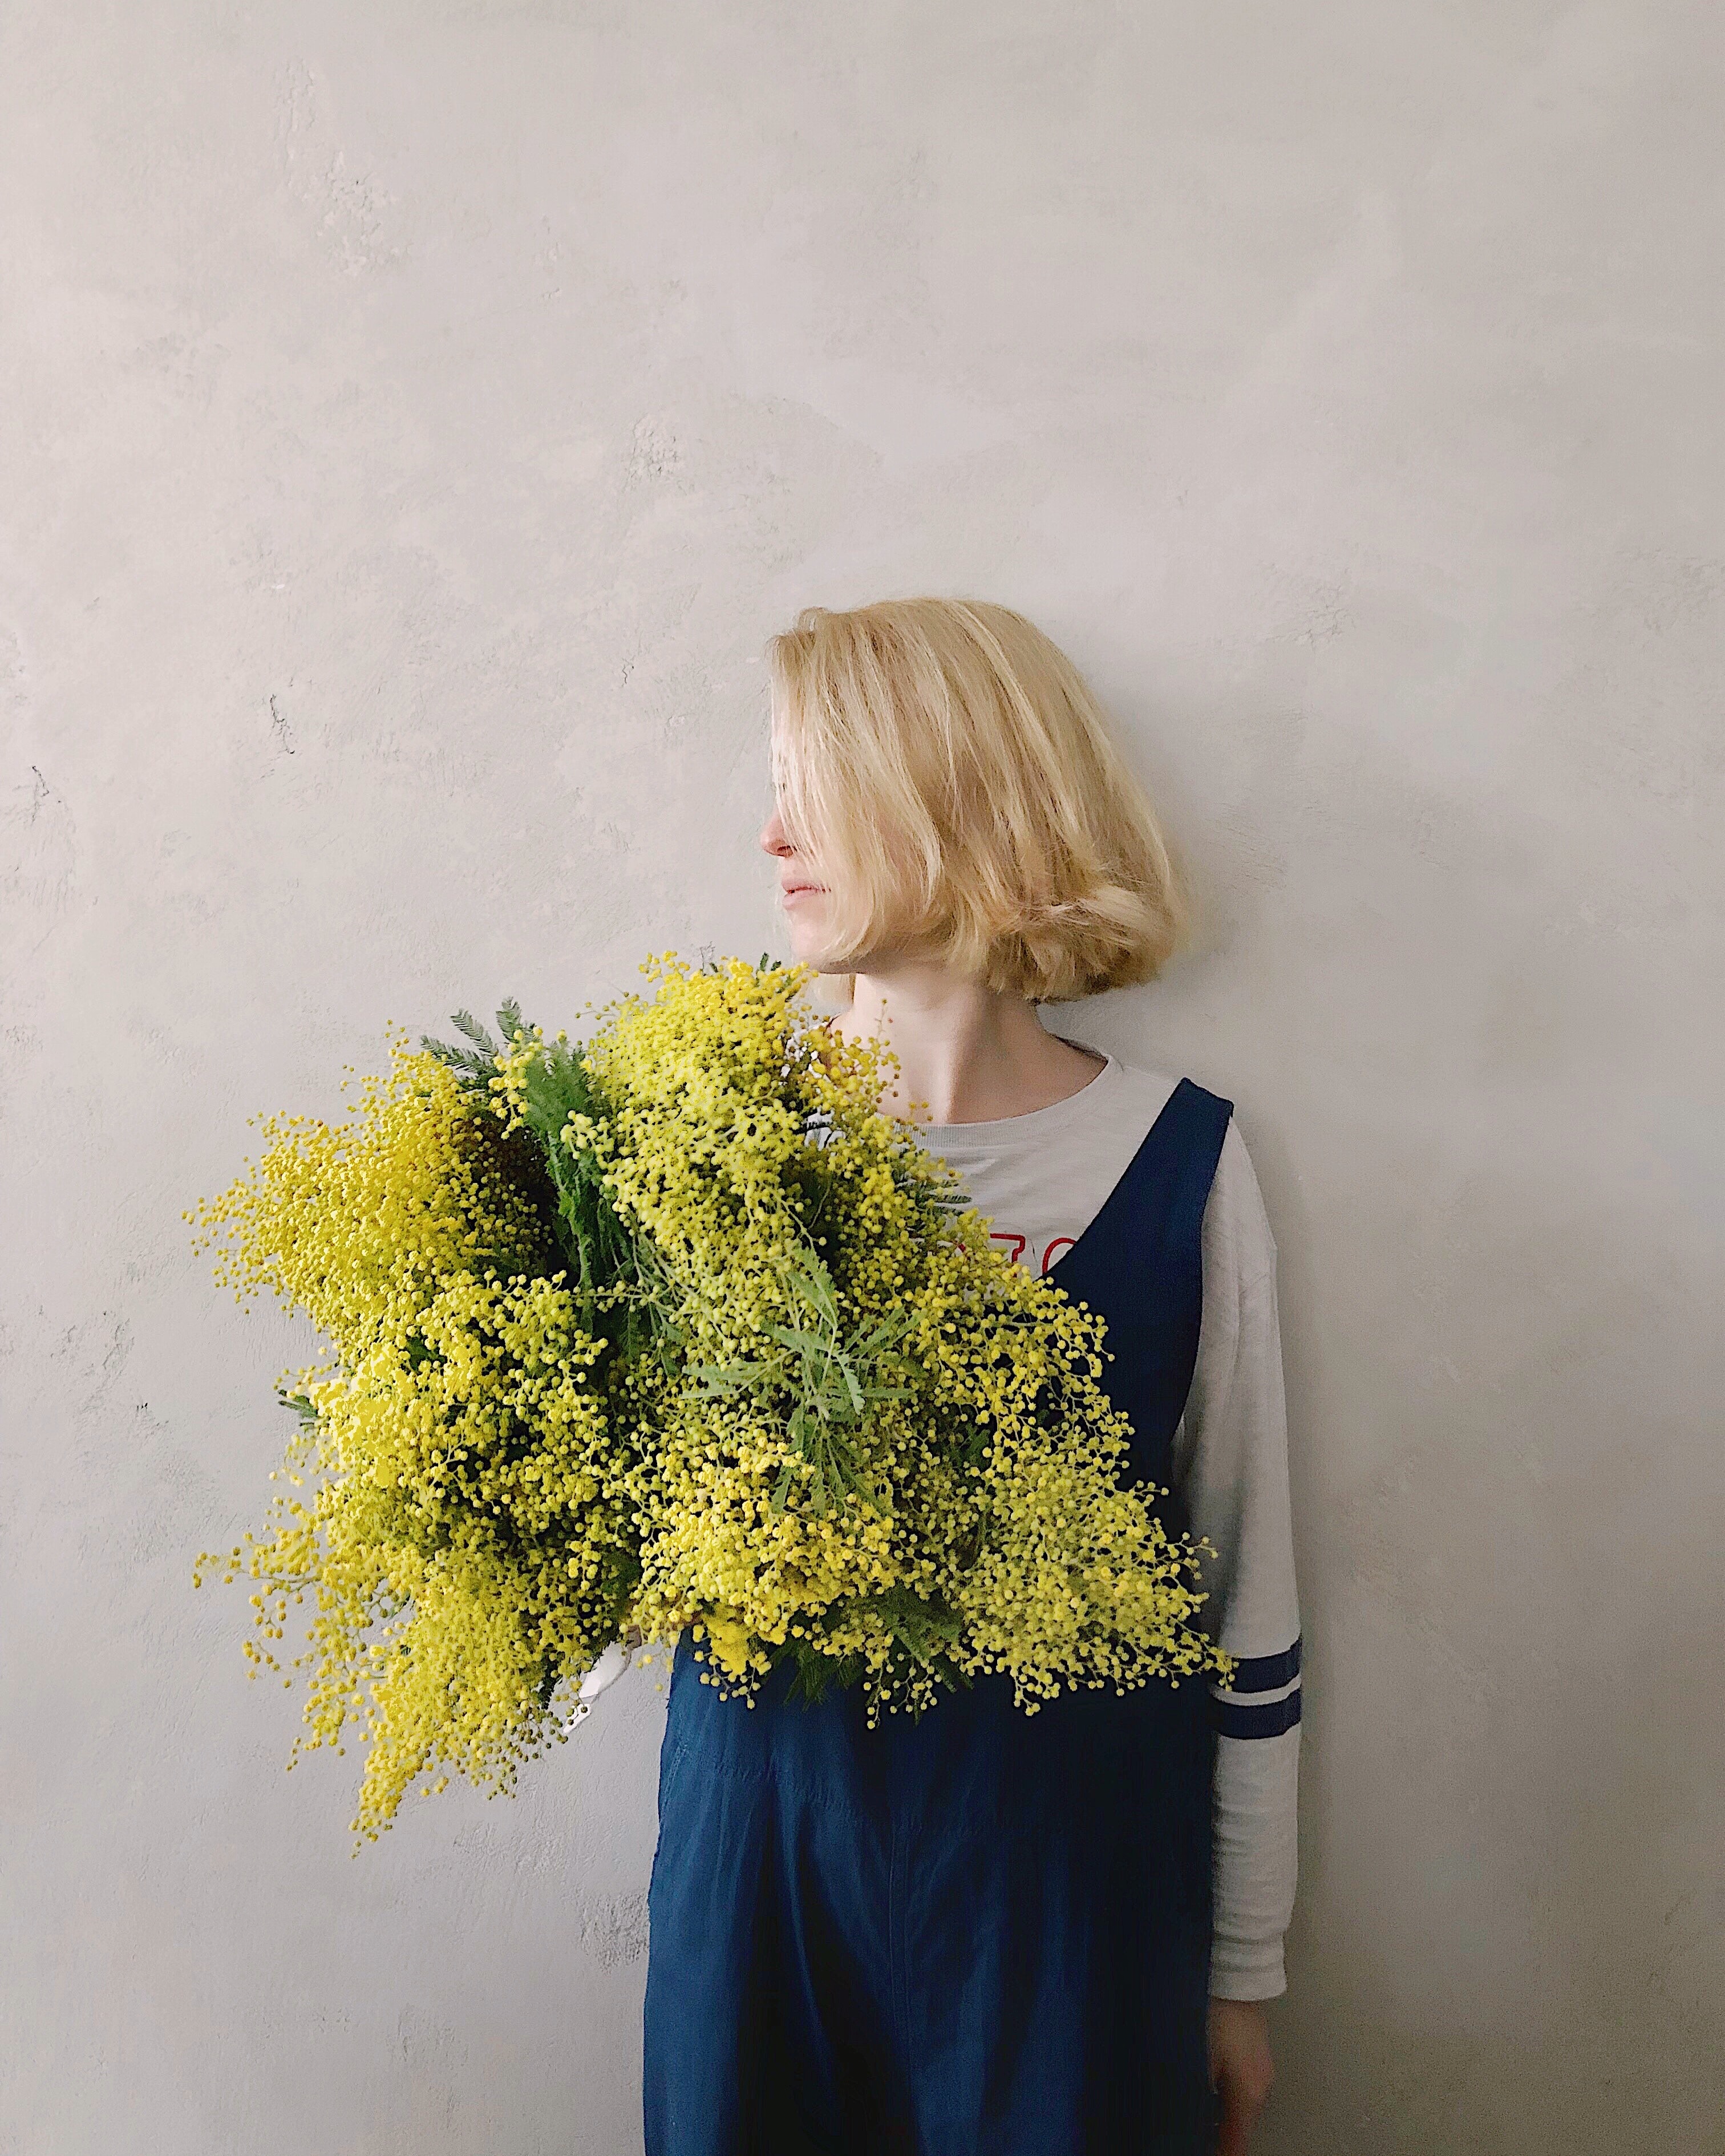
yellow, floral design, green, flower arranging, flower, floristry, bouquet, plant, outerwear, cut flowers, art, long hair, electric blue, portrait, fashion accessory, t shirt, wildflower